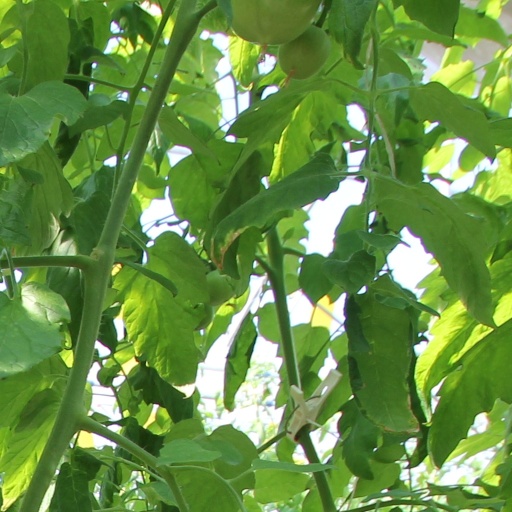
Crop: tomato